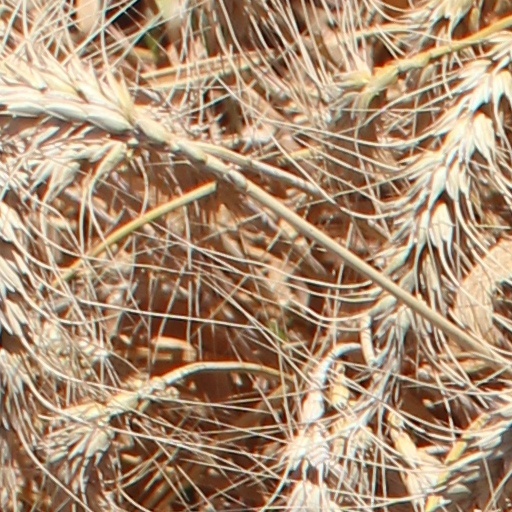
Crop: wheat